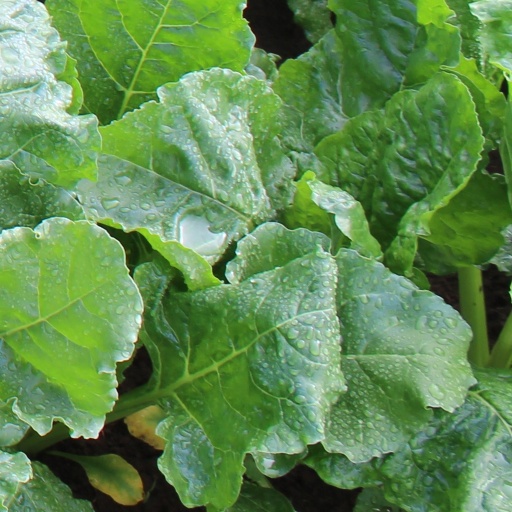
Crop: sugar beet